Baltic knighthoods

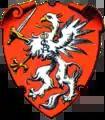
Livonian Knighthood coat of arms

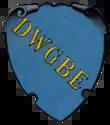
Oesel Knighthood coat of arms

The island of Oesel or Ösel (Saaremaa) was conquered by crusaders between in 1227. During this period most of the island and the county of Wiek (Läänemaa) on neighboring mainland, became episcopal property, while the island of Moon (Muhu) and the eastern section of Oesel fell to the Teutonic Order. In 1238, the Seeland Convention recognized the Oesel Knighthood's right of co-govern the territory with the episcopal chapter.